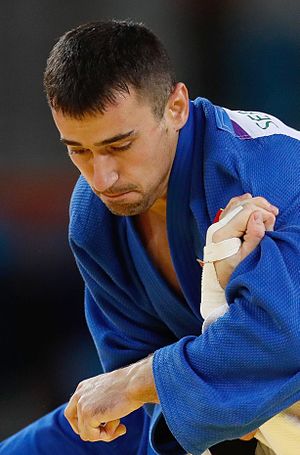
Forenede Arabiske Emirater ved OL
Judokæmperen Sergiu Toma fik de Forenede Arabiske Emiraters eneste medalje ved sommer-OL 2016, da han vandt bronze i 81 kg klassen.
De Forenede Arabiske Emirater deltog første gang i olympiske lege under sommer-OL 1984 i Los Angeles og har siden deltaget i samtlige efterfølgende sommerlege. Nationen har aldrig deltaget i vinterlegene.